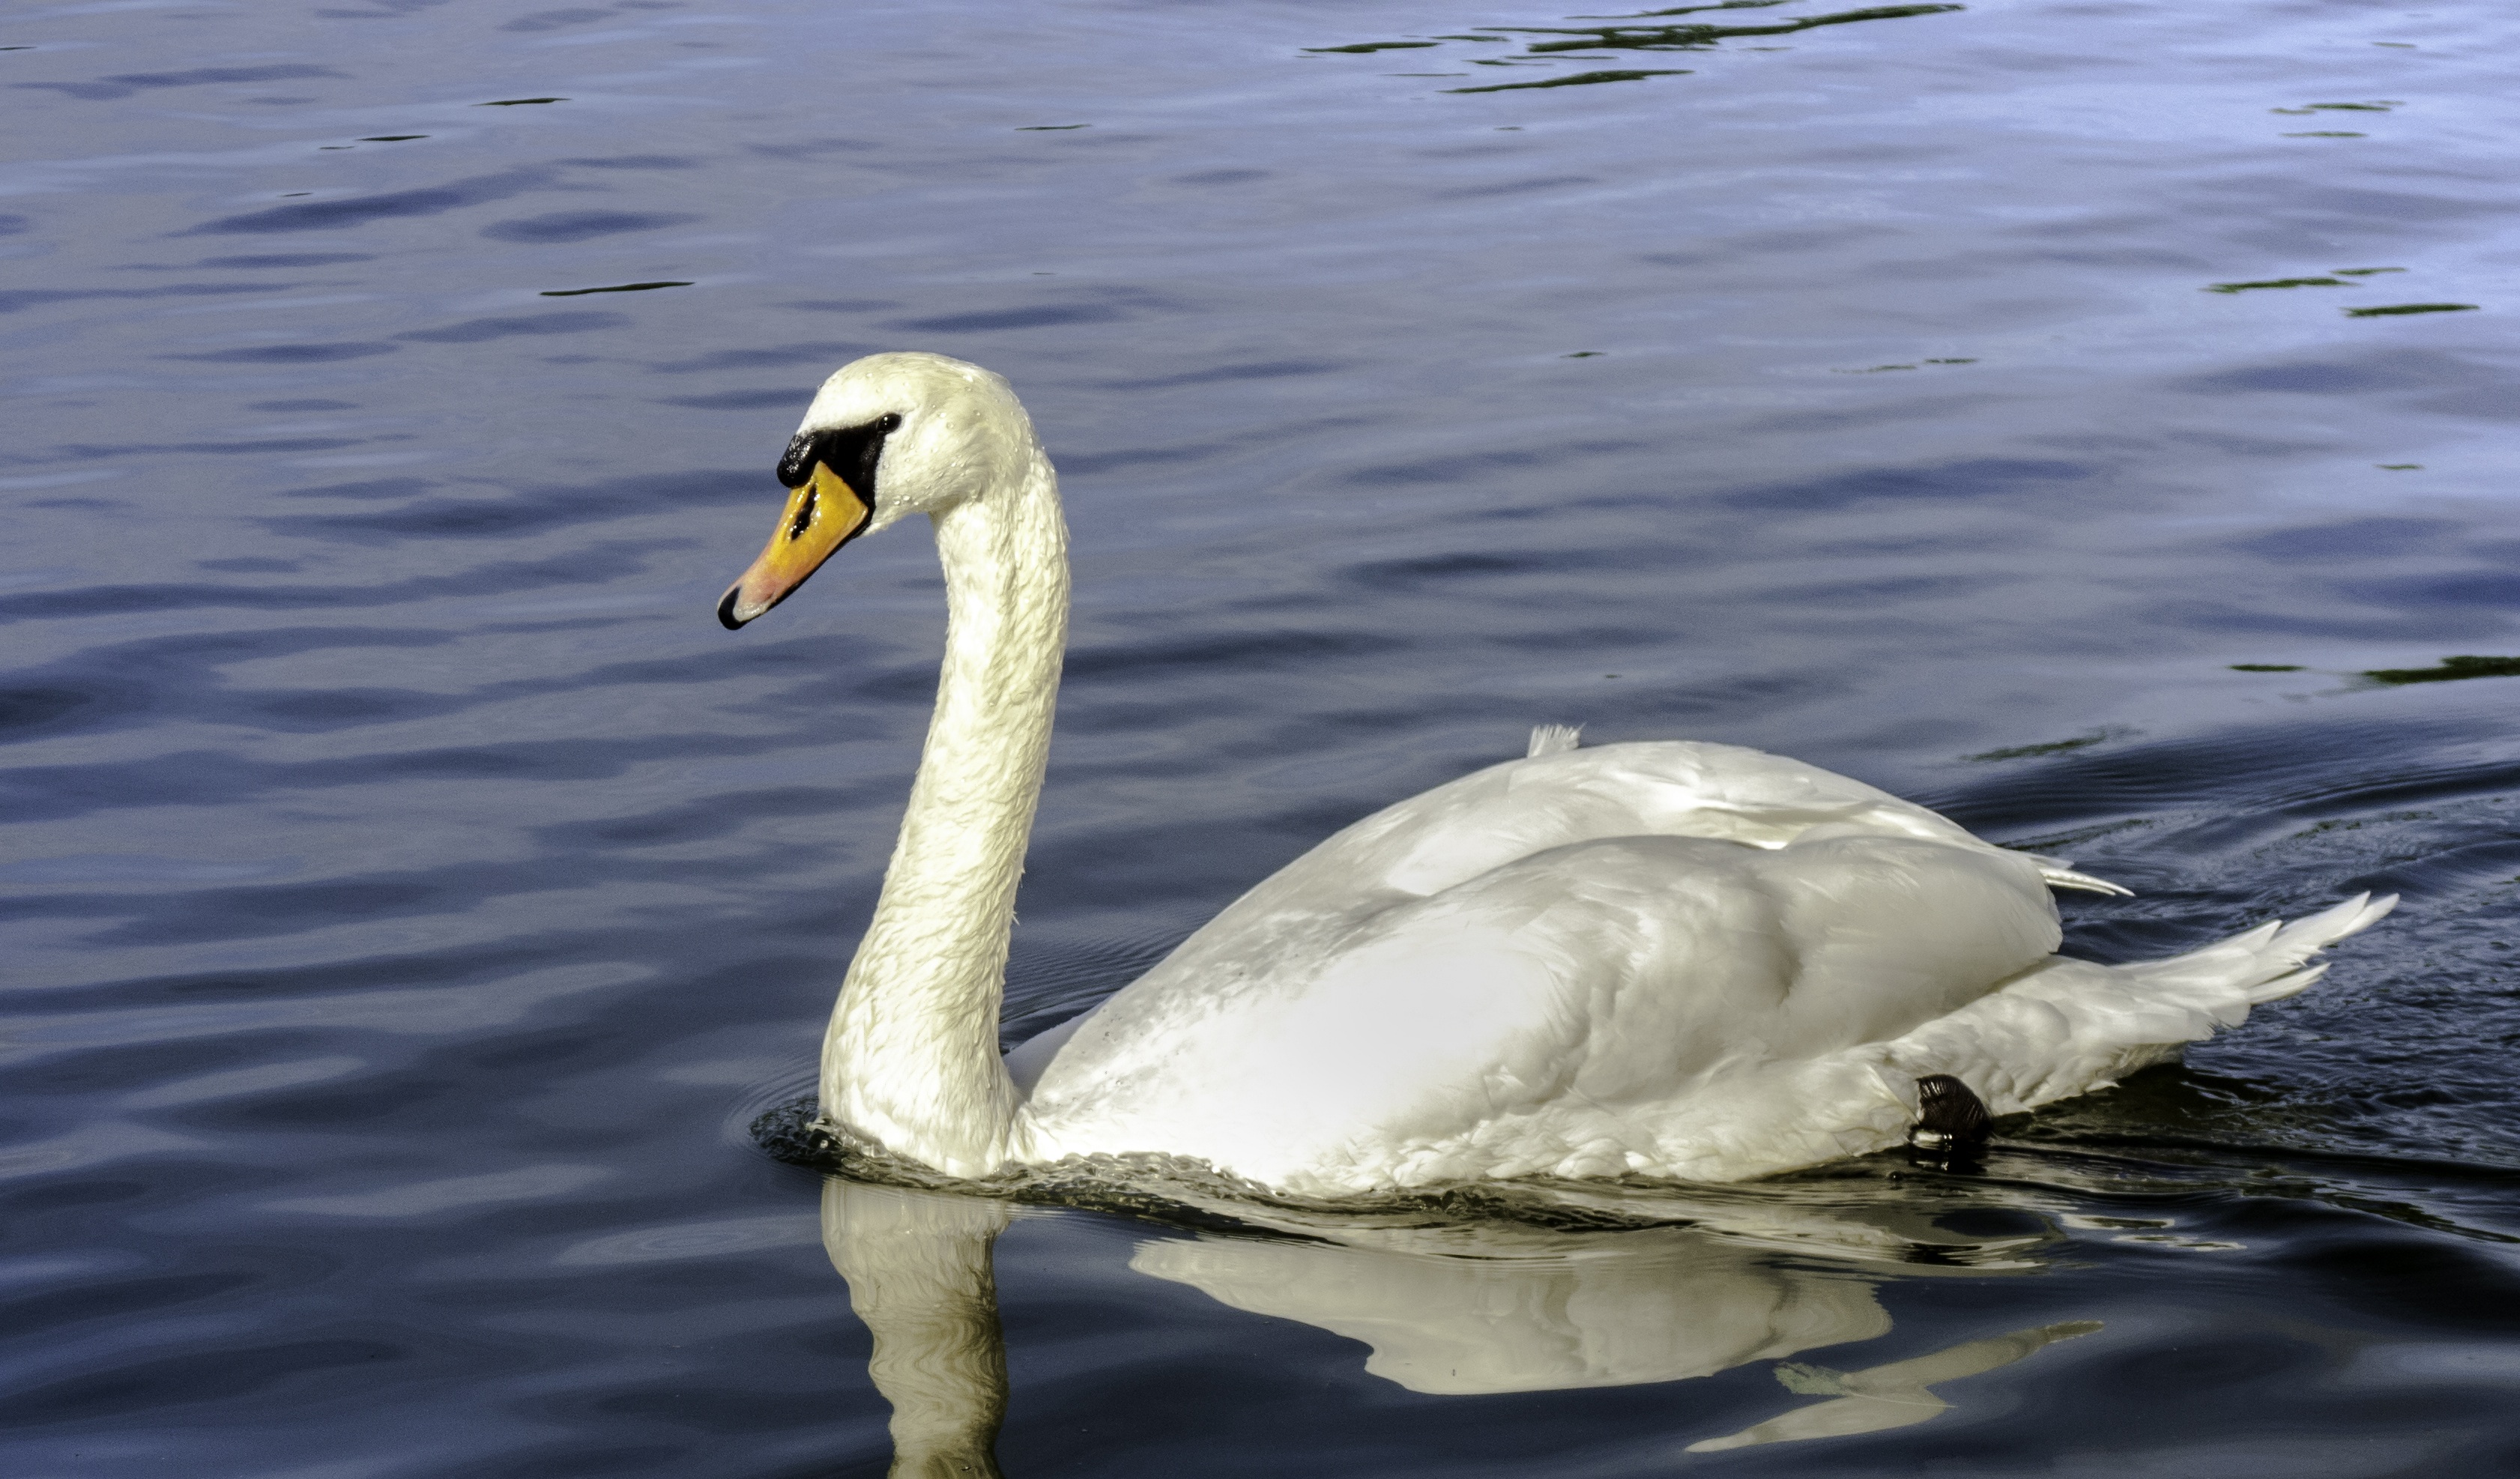
nature, bird, wing, white, animal, wildlife, swim, reflection, beak, close, feather, fauna, plumage, swan, vertebrate, beauty, down, bill, waterfowl, water bird, animal world, animal portrait, blue water, expressive, white bird, ducks geese and swans